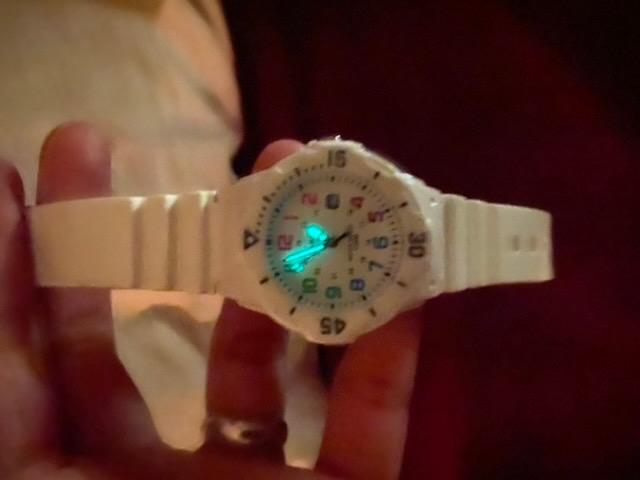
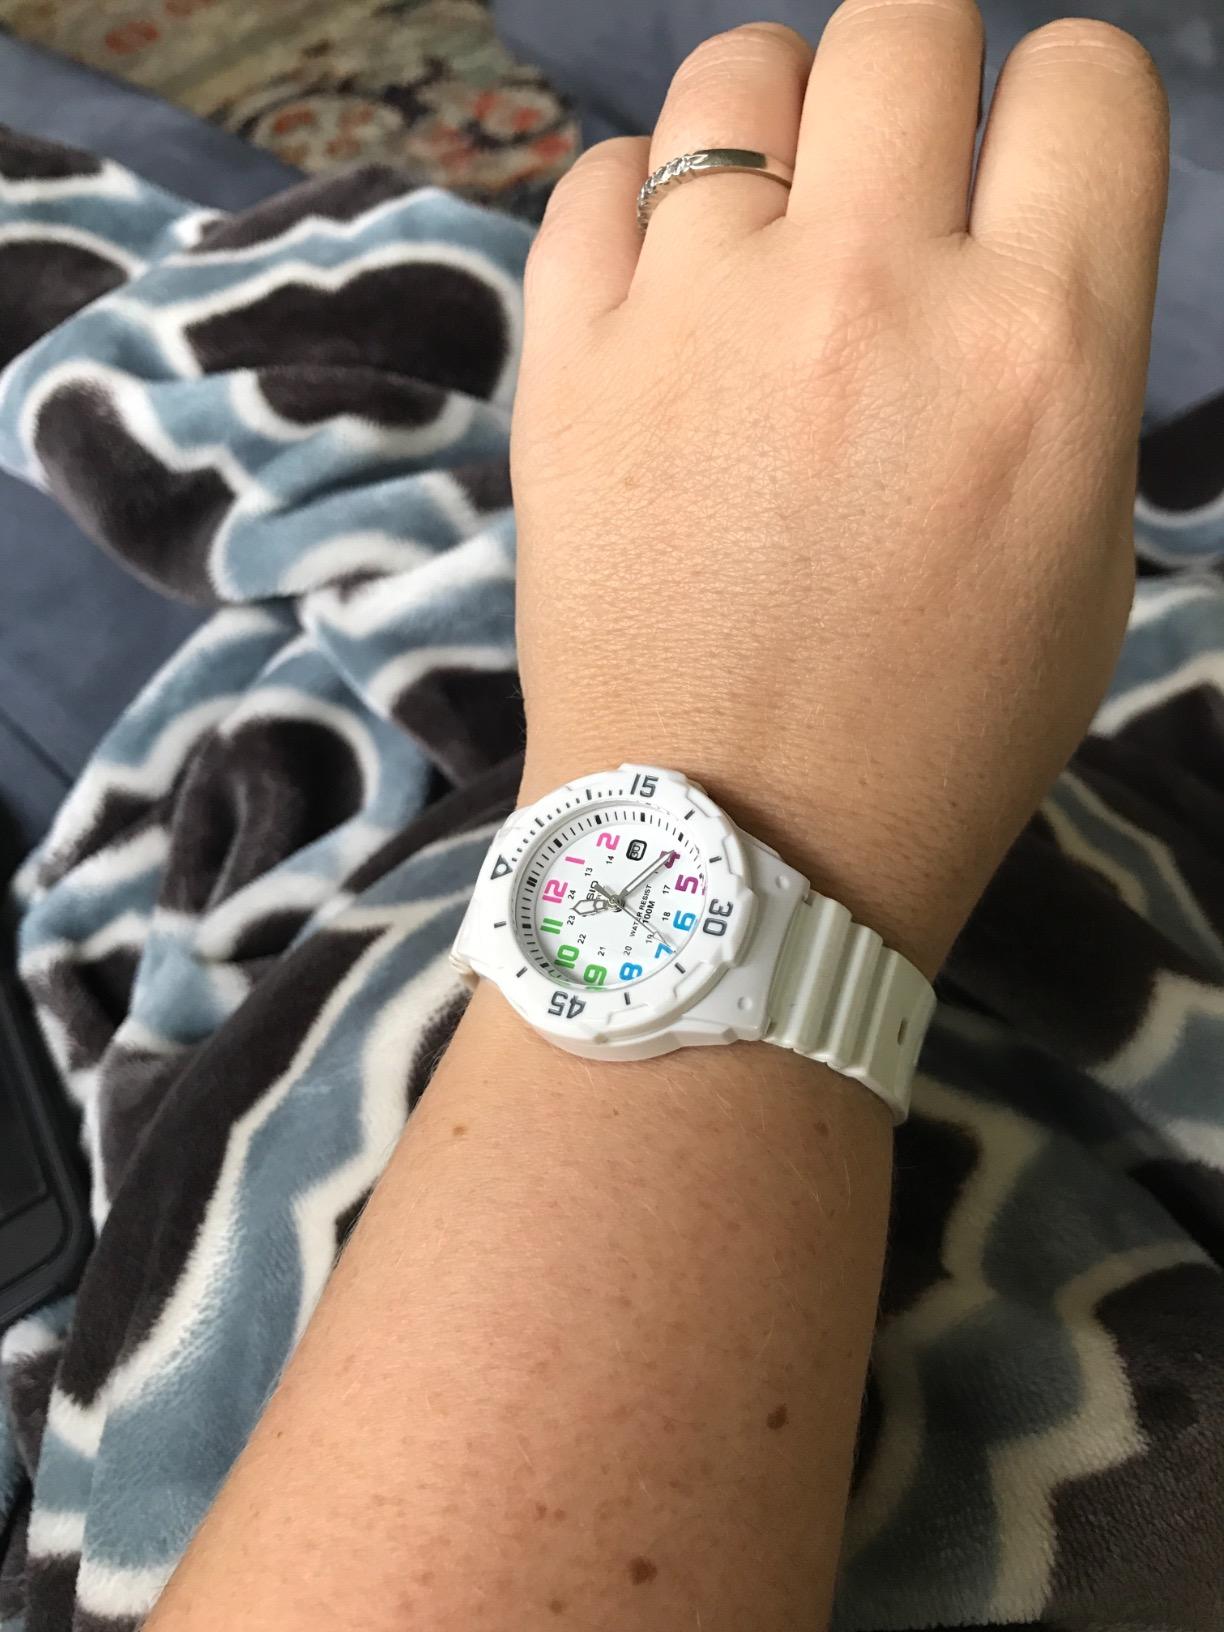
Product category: accessories_watch
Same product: yes